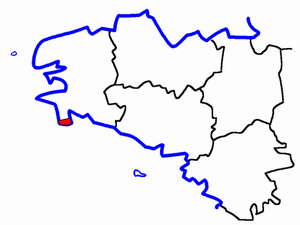
Le canton de Guilvinec est une ancienne division administrative française, située dans le département du Finistère et la région Bretagne.